Chalakudy River

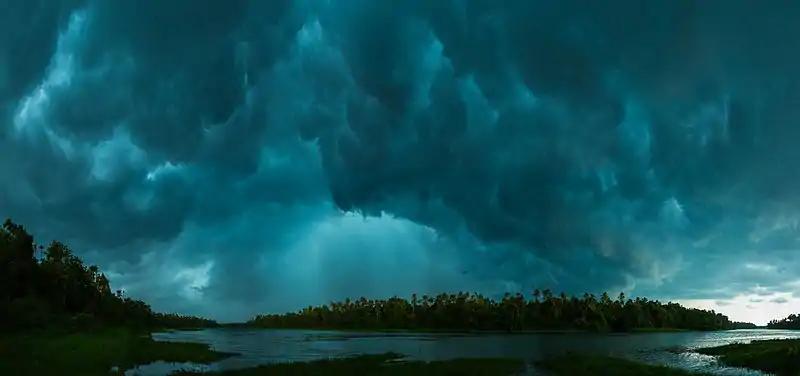
The panoramic view of the monsoon clouds over the Chalakudy River

The aftermath of the flood was very severe as it changed the overall outlook of the riverway from the mountains to the river mouth. Large areas of the river banks collapsed and caved in due to the powerful currents in the floods and new banks were created as a result. Huge trees along in the course were uprooted and deposited all along its flow especially on the bridges. Many road bridges even got displaced by a few cm due to the water's force like the Vettilapara Bridge. Also the fauna in the river was greatly affected as the indigenous fish species were displaced from their natural habitats. To make things worse, foreign species were introduced into the river system from the nearby fish farms that had hundreds of varieties of aquarium fishes like the Arapaima, Arowana, Piranha, Alligator Gar, Flowerhorn cichlid, and Red-bellied Pacu. After the floods, an Arapaima of 65 kg, which was grown in a local farm as a tourist attraction, was caught from the Chalakudy river. It is the largest freshwater invasive fish found in Kerala.